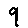
Label: 9